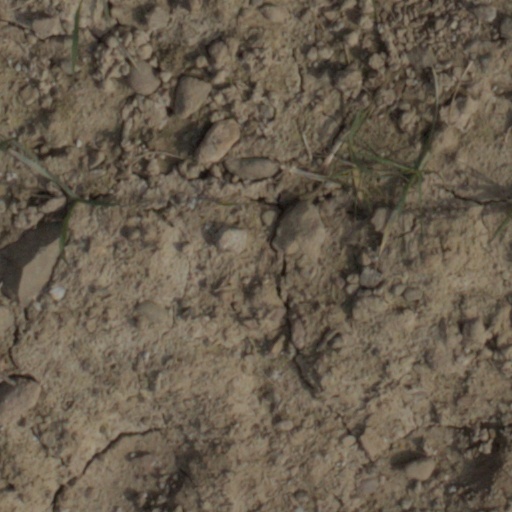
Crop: wheat